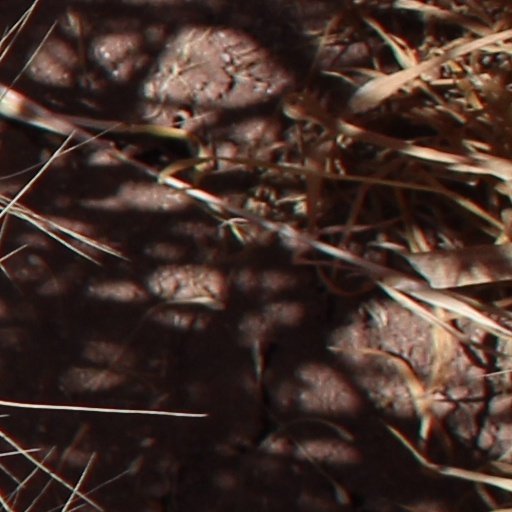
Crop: wheat